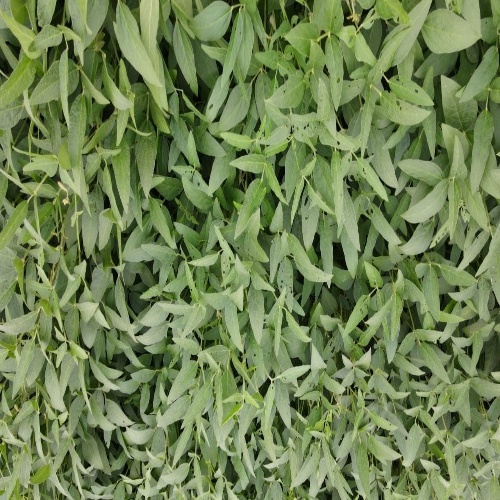
Label: Diabrotica_speciosa